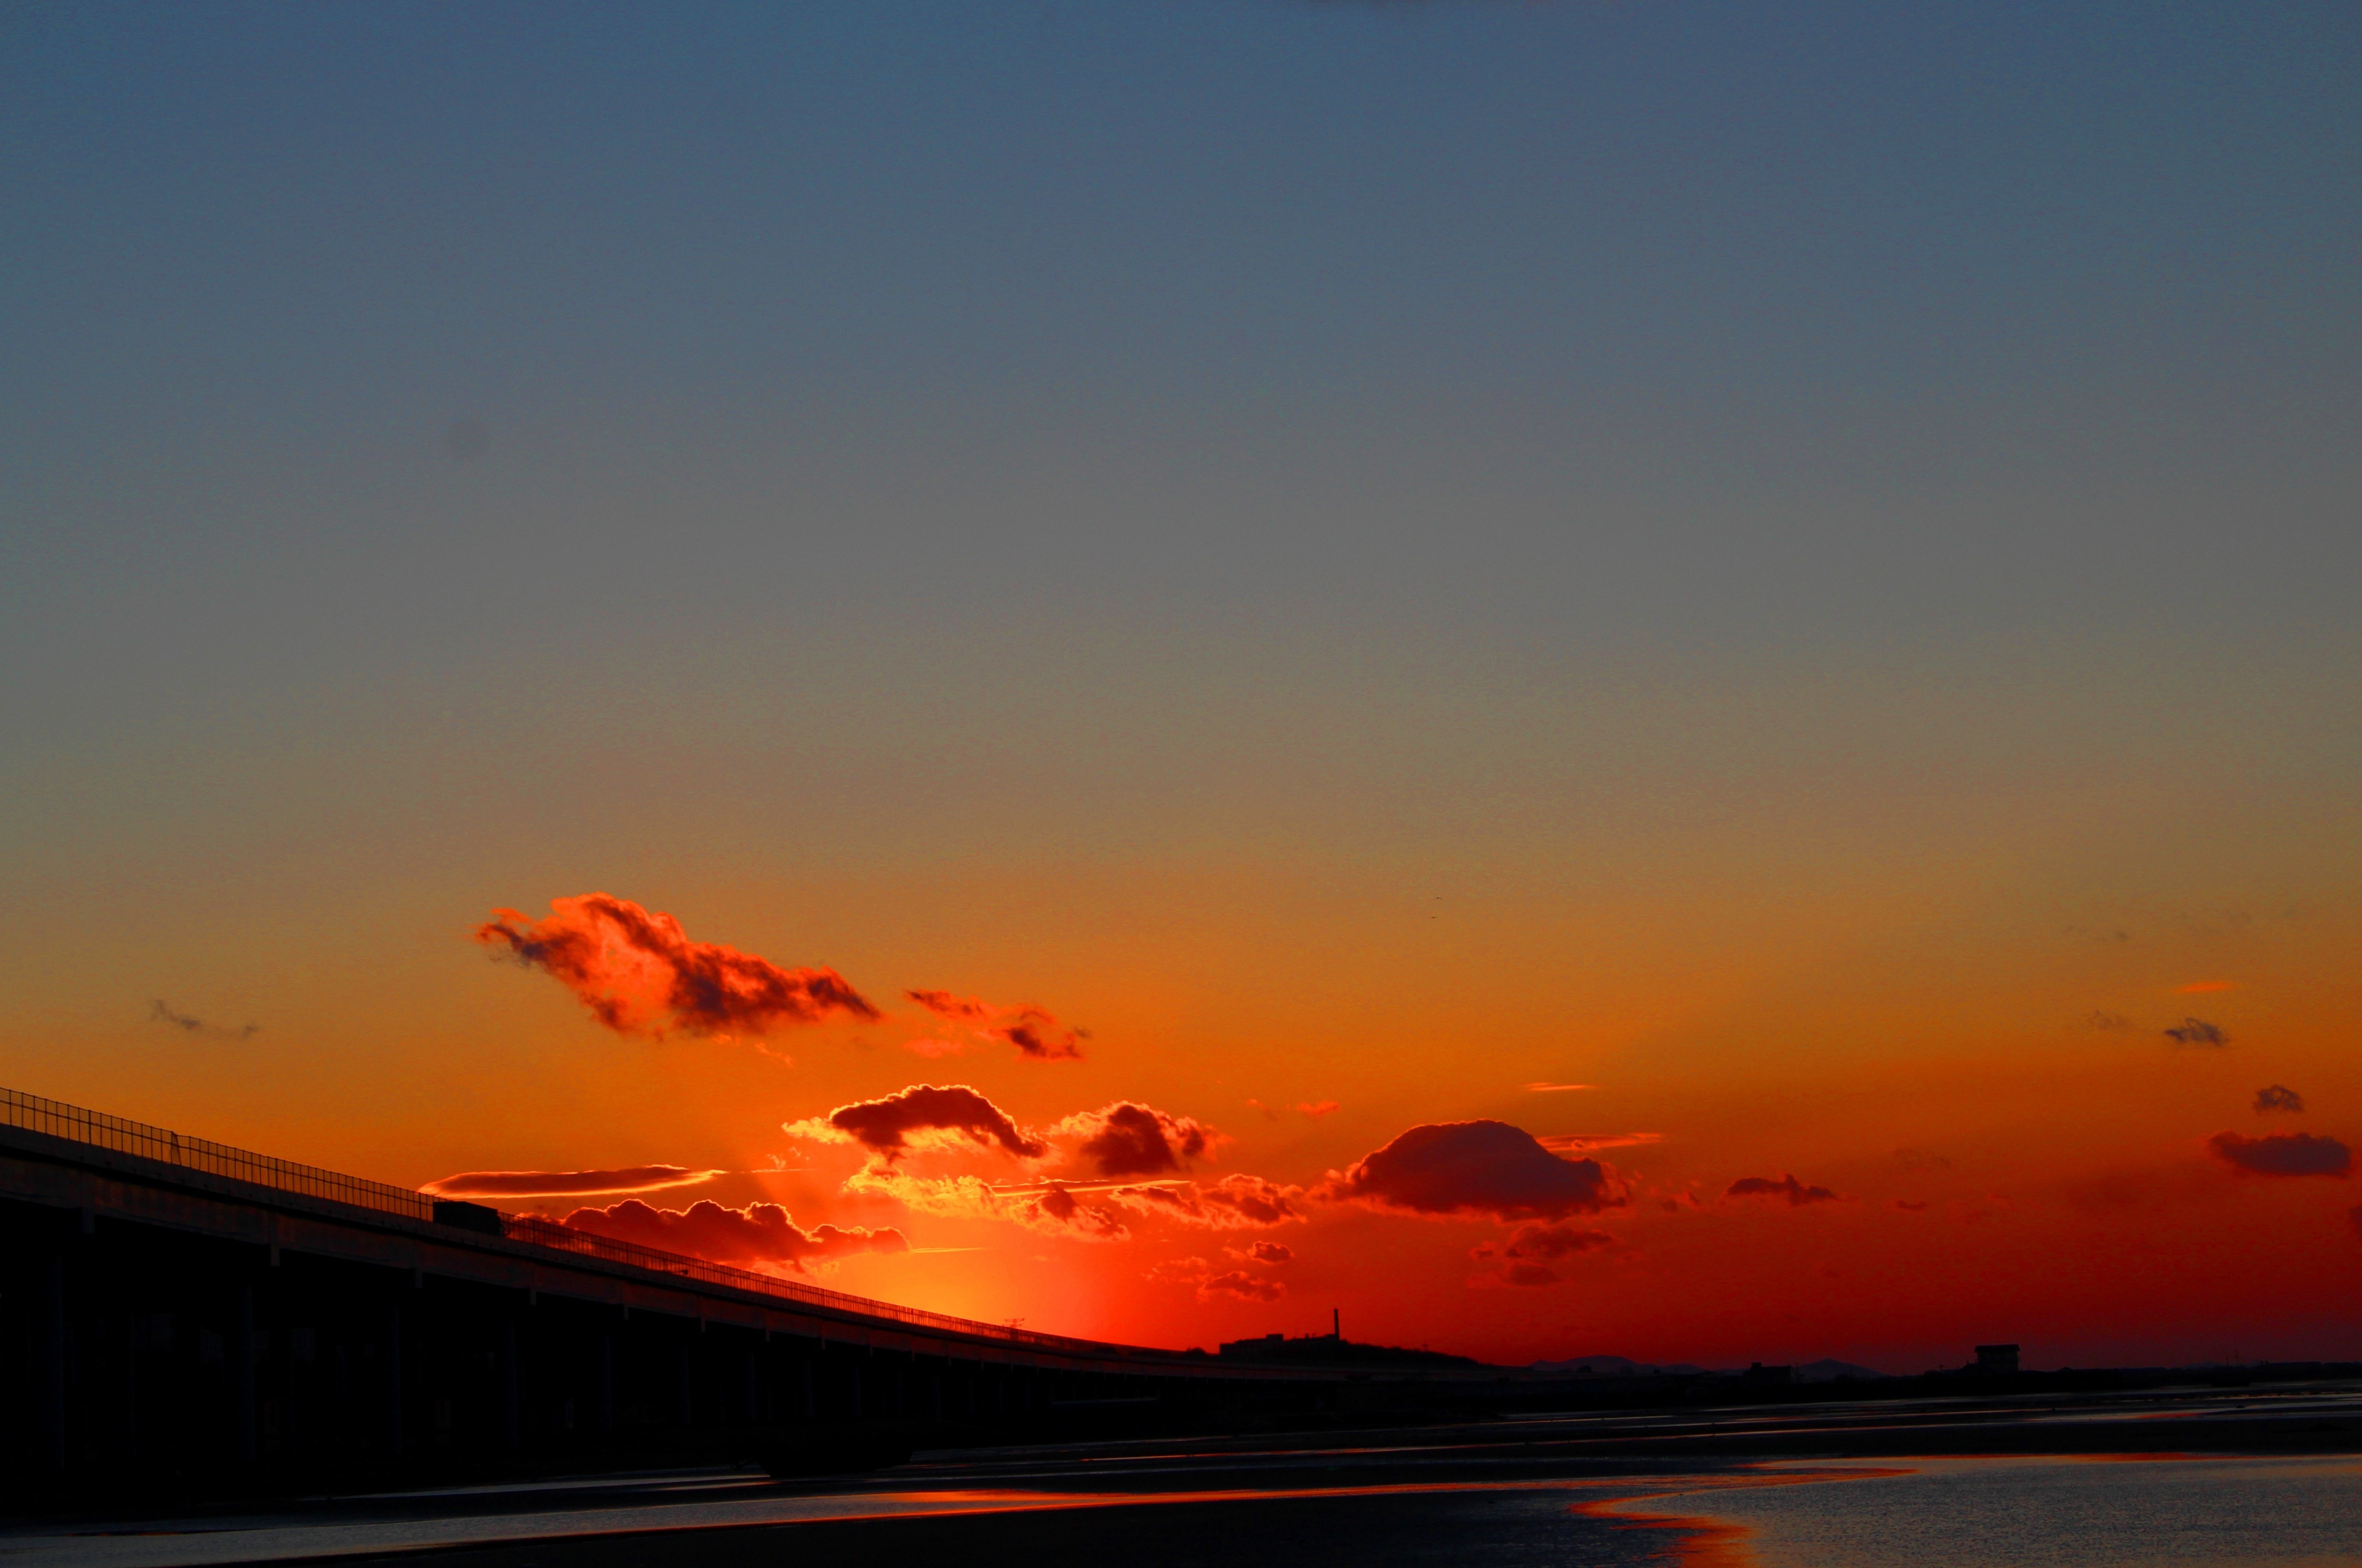
sky, afterglow, horizon, cloud, sunset, sunrise, evening, dusk, red sky at morning, orange, morning, sea, atmosphere, dawn, calm, landscape, tree, sunlight, ocean, cumulus, geological phenomenon, coast, sun, meteorological phenomenon